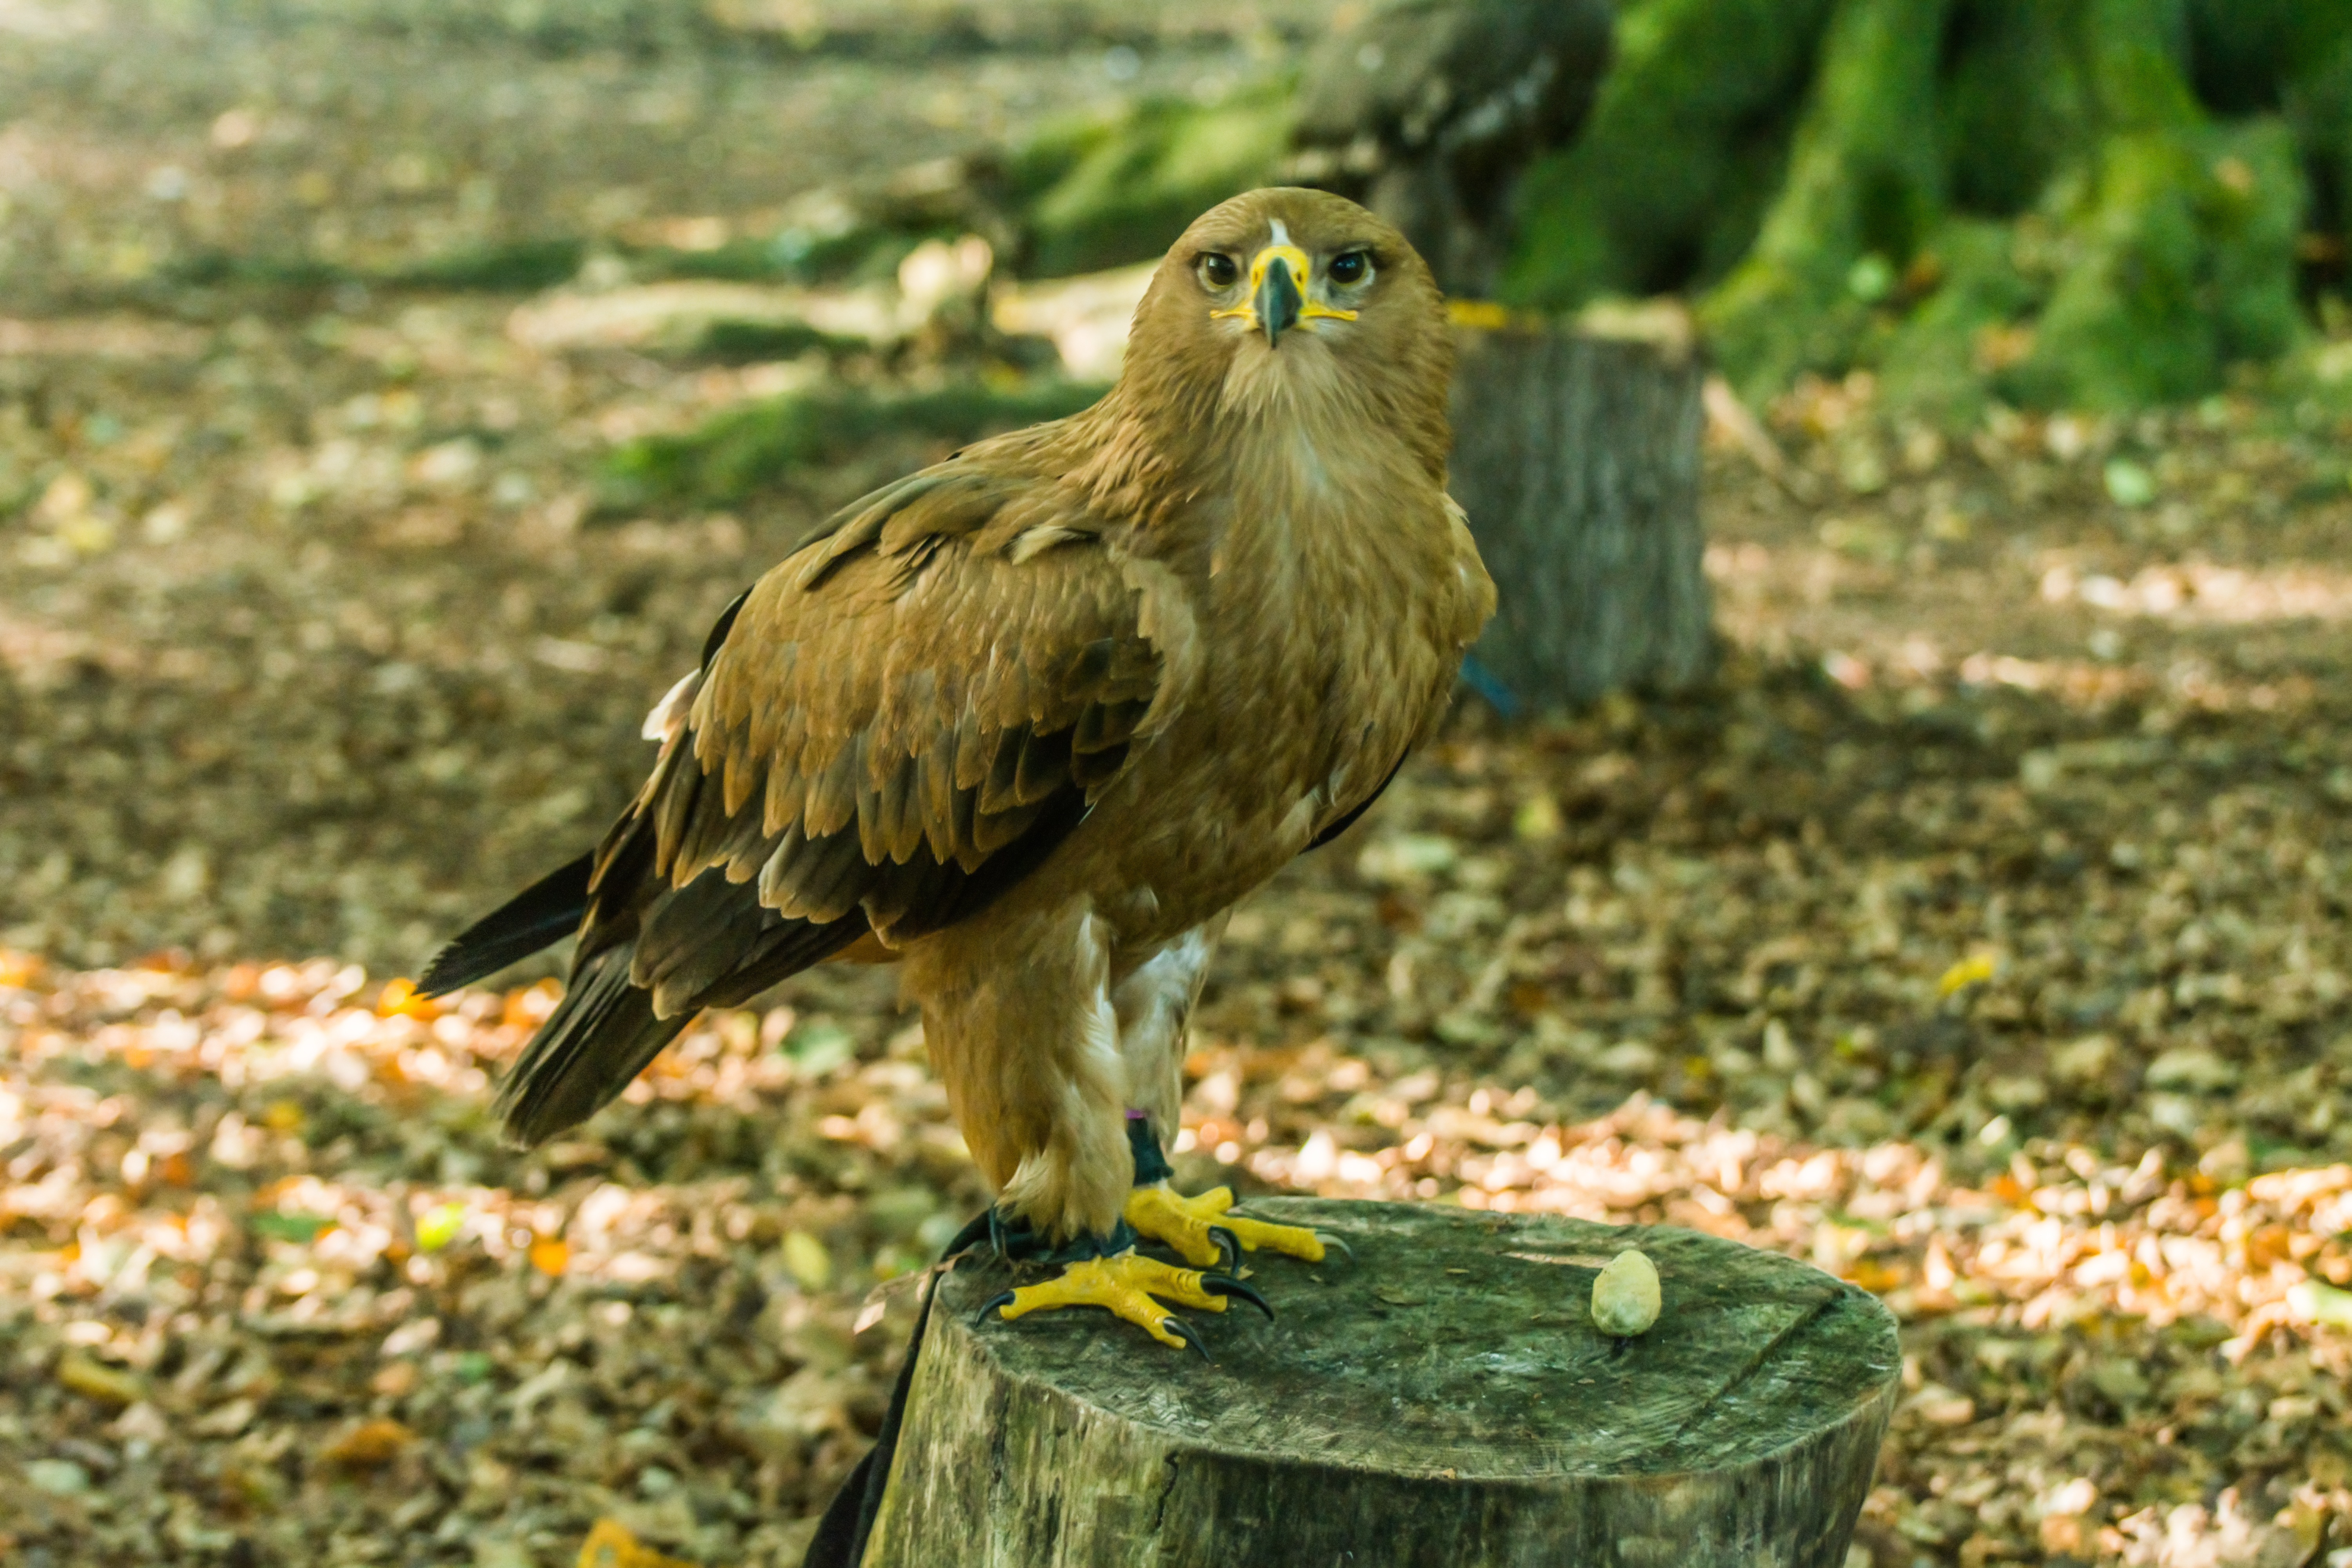
nature, bird, animal, wildlife, beak, hawk, fauna, bird of prey, birds, feathers, vertebrate